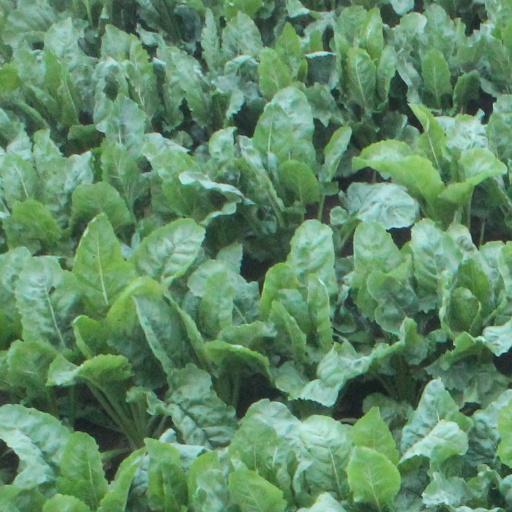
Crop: sugar beet